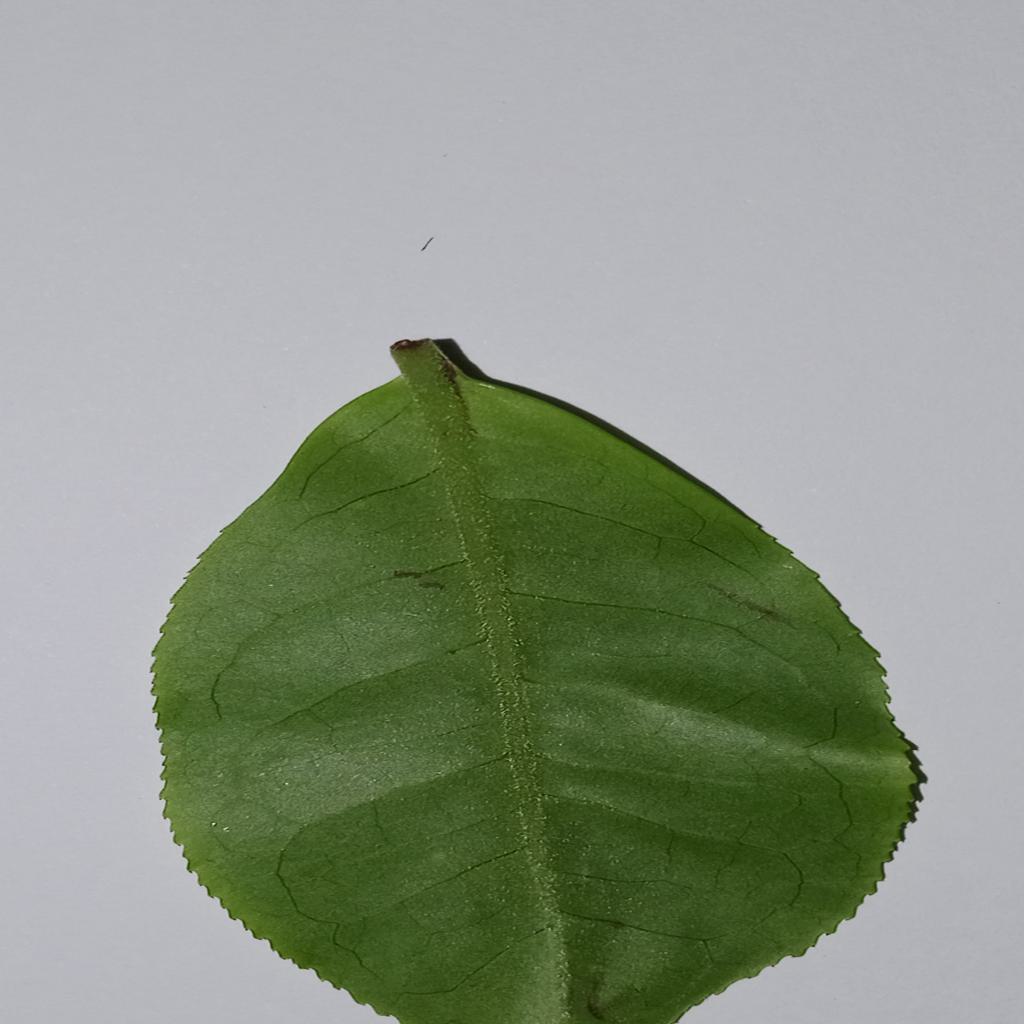
Label: Healthy